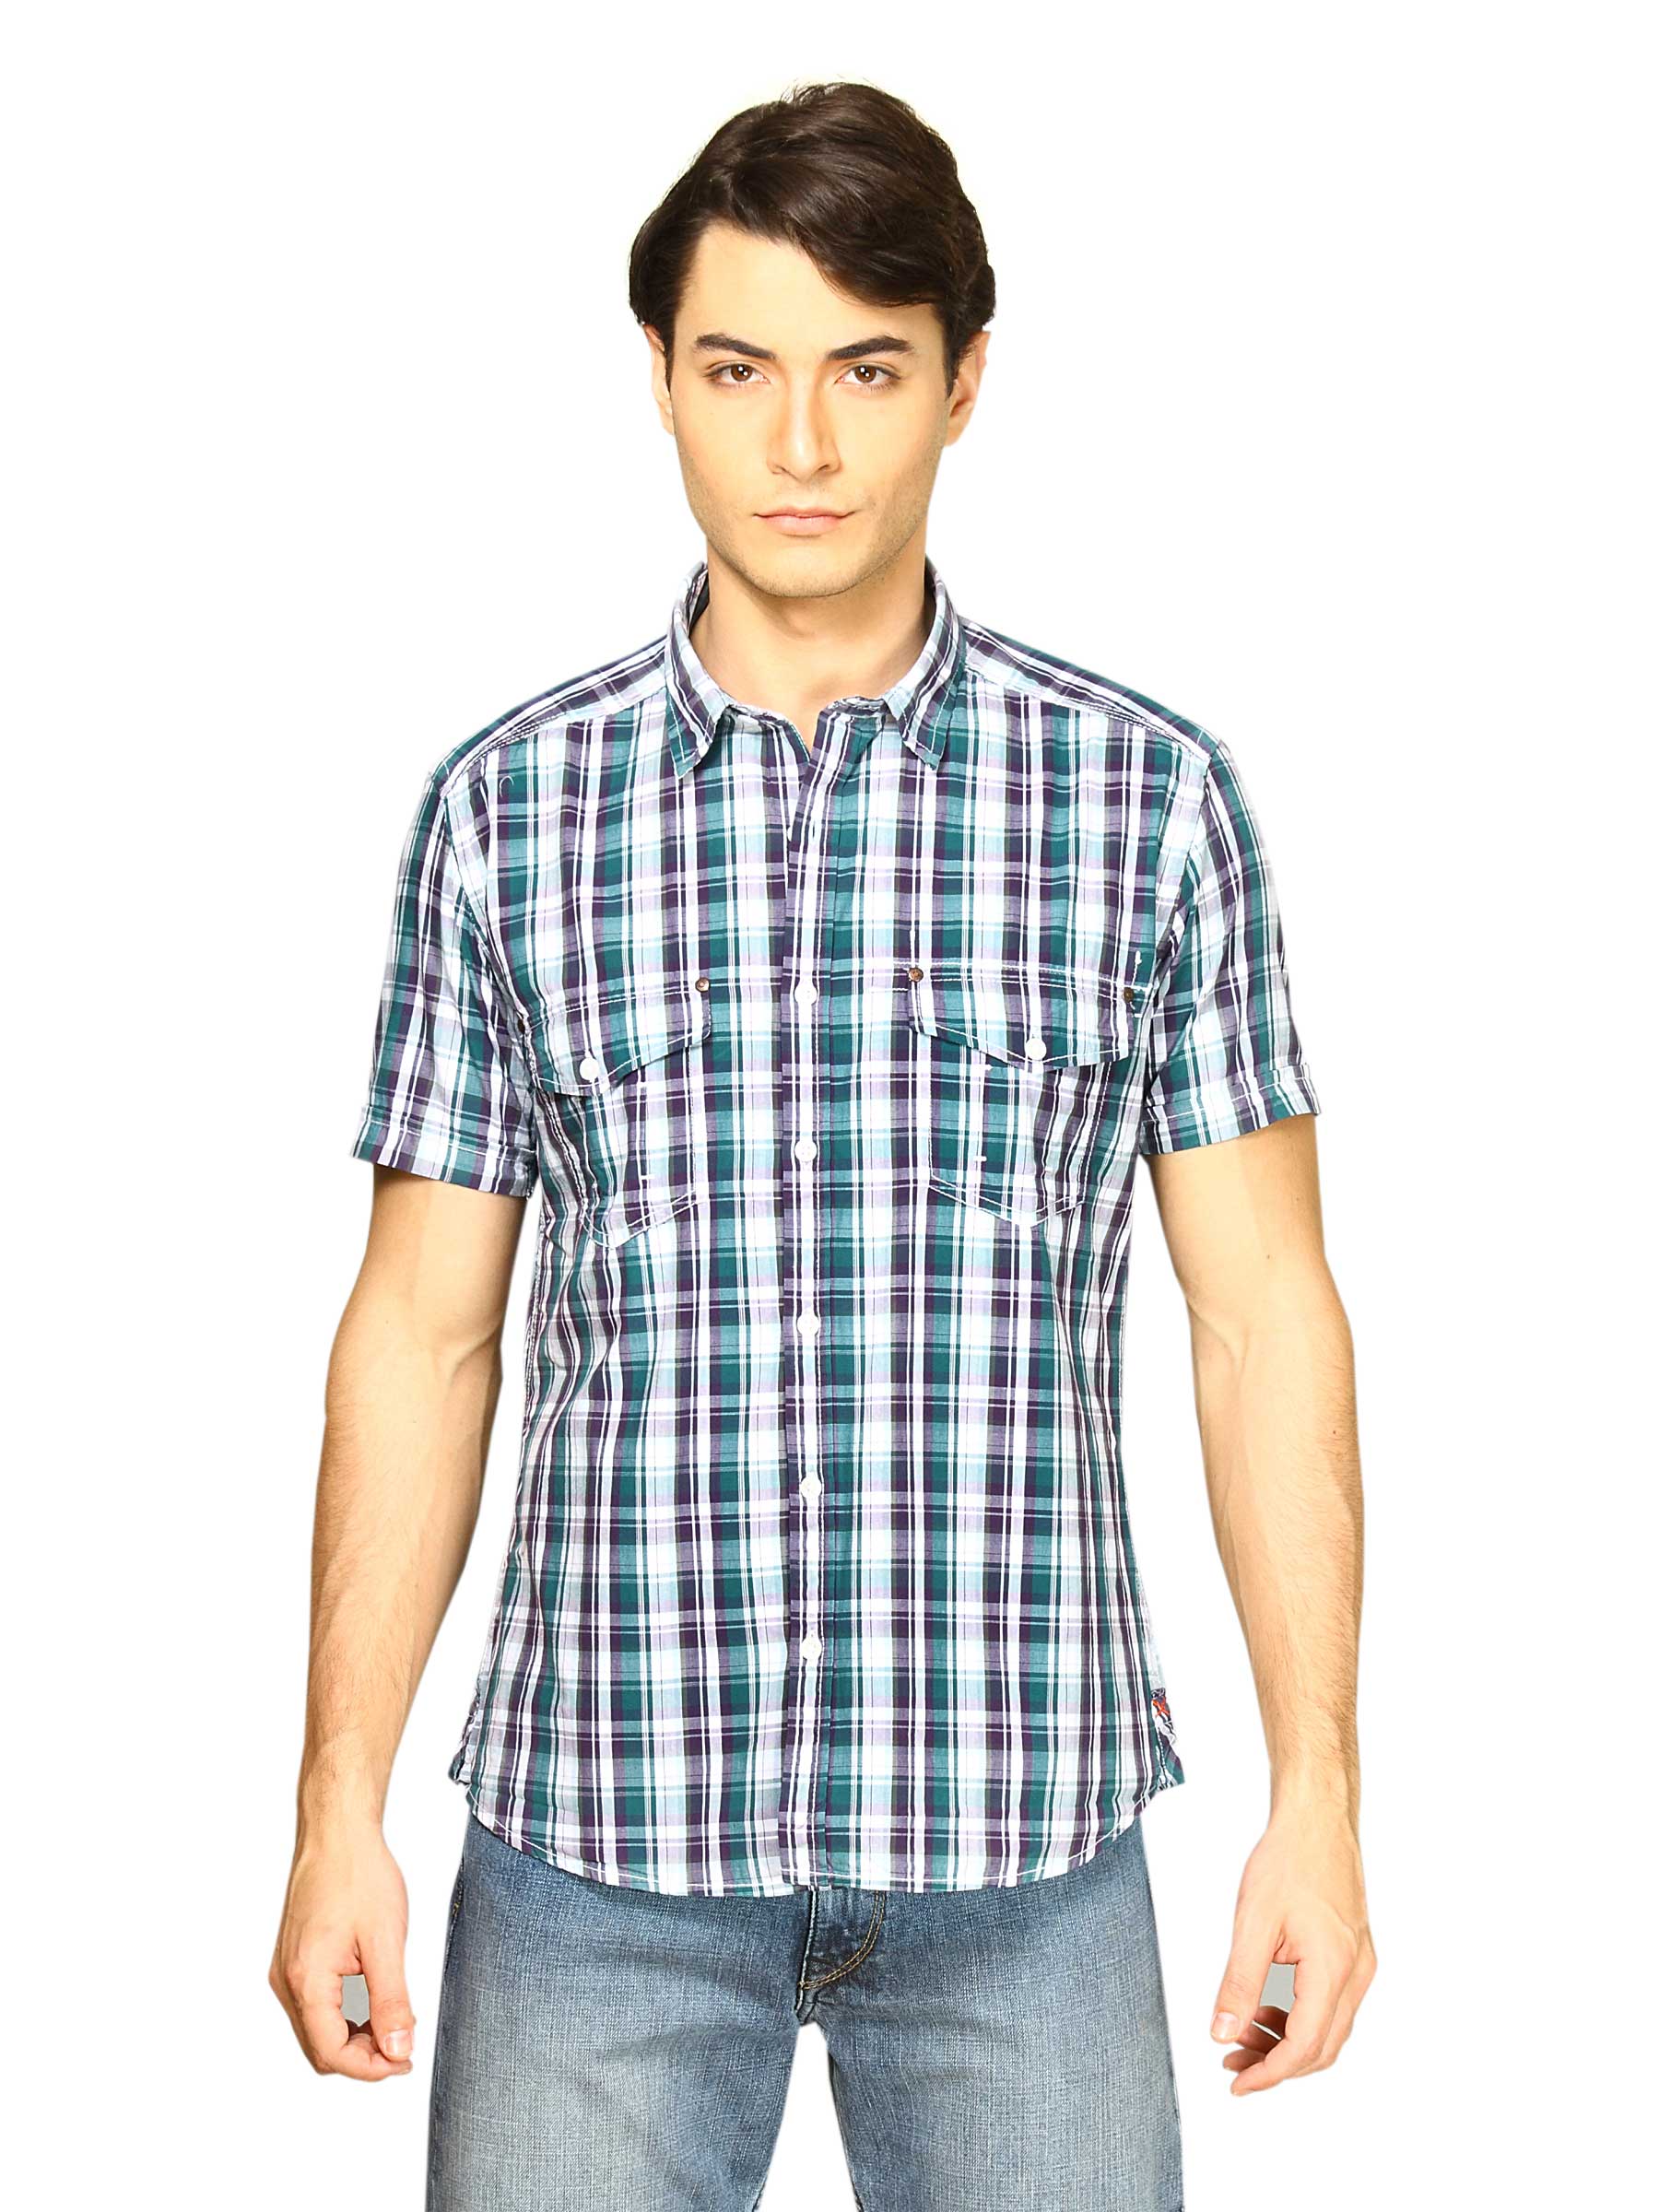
Scullers Men Green & Purple Checked Shirt
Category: Apparel / Topwear / Shirts
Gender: Men
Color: Green
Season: Fall 2011
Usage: Casual